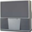
Label: television